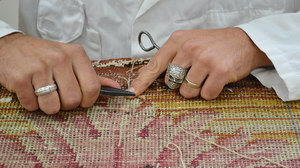
Restauration tapis au Mobilier national This media was taken during the workshop of the 21 September 2018 at the Mobilier national, supported by Wikimédia France. English
Le tapis est un type de revêtement de sol, le premier à avoir été fabriqué : son origine remonte à la même époque que les premiers vêtements.
Le Mobilier national est un service à compétence nationale français rattaché à la direction générale de la création artistique du Ministère français de la culture, et dont dépendent la manufacture des Gobelins, la manufacture de Beauvais, la manufacture de la Savonnerie à Paris et Lodève et les Ateliers nationaux de dentelle du Puy-en-Velay et d'Alençon.